Garda Síochána

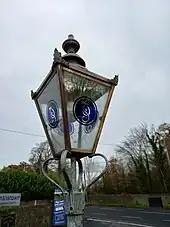
Lamp with GS monogram in Gaelic type, Westmanstown Sports and Conference Centre

The service, when originally created, was armed, but the Provisional Government reversed the decision and reconstituted the service as an unarmed police service. This was in contrast to the attitude of the British Dublin Castle administration, which refused appeals from the Royal Irish Constabulary that the service be disarmed.